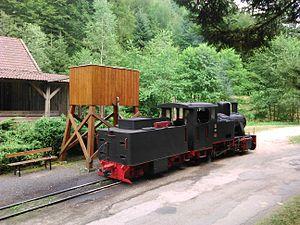
Chemin de fer forestier d'Abreschviller.
Grand-Soldat est un hameau de la commune française d'Abreschviller, dans le département de la Moselle.